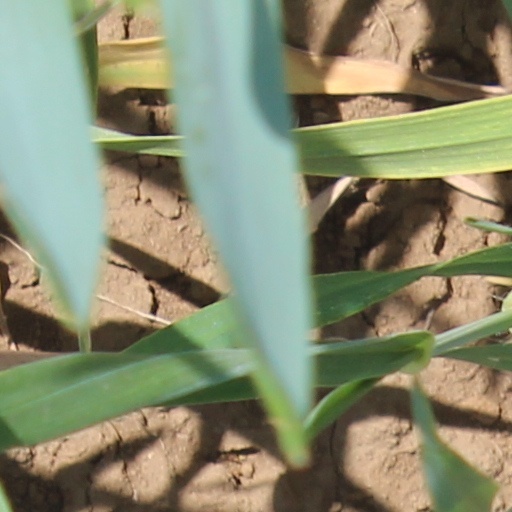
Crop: wheat